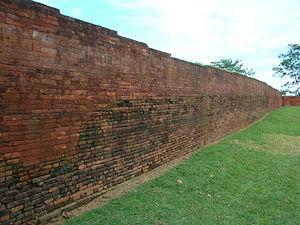
Mahasthangarh est le plus ancien site archéologique urbain découvert au Bangladesh. Le village de Mahasthan, situé dans l'Upazila de Shibganj au sein du District de Bogra, contient les restes d'une ancienne cité appelée Pundranagara ou Paundravardhanapura dans le territoire de Pundravardhana. Une plaque de calcaire contenant six lignes en Prakrit écrite en Brahmi, découverte en 1931, date Mahasthangarh du IIIᵉ siècle av. J.-C. au plus tard. La zone fortifiée a été utilisée jusqu'au XVIIIᵉ siècle.